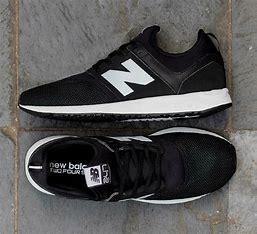
Brand: New
Model: Balance 247